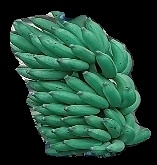
Variety: elakki-bale
Grade: grade1